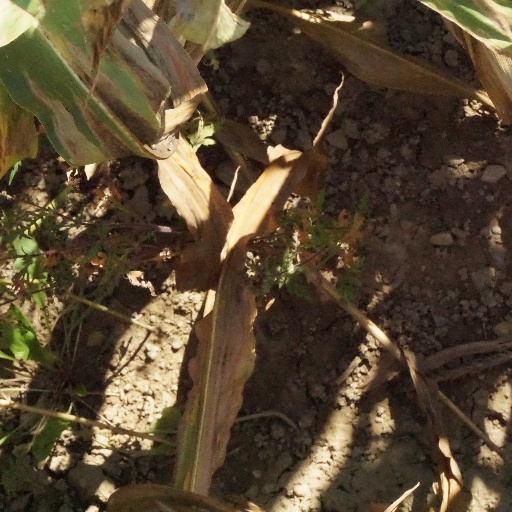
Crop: maize; corn